Smalltooth sawfish

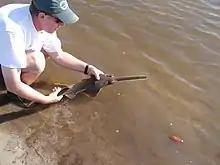
A juvenile smalltooth sawfish being released

The reproductive behavior of smalltooth sawfish has not been well studied, despite their classification as a critically endangered species. Nevertheless, much can be inferred based on information known about the reproductive behavior of other elasmobranchs. Observations show that smalltooth sawfish may participate in precopulatory behavior in captivity. Much of this activity involves the biting of pectoral fins known as "courtship biting." There is sexual dimorphism in the teeth of smalltooth sawfish, with males presenting a higher mean value for both left and right rostral tooth counts. The electrosensory system is believed to be used in the courtship behavior of sawfish and other elasmobranchs. Reproductively active males use the sensory organs in their saw to locate females and vice versa. Once a mate has been selected, several copulations occur during which the male inserts his claspers, which are paired intromittent organs, into the female's vagina. The claspers contain subdermal siphon sacs that provide the propulsive power for sperm transfer. It is also possible that the siphon sacs assist with sawfish sperm competition by washing away rival sperm from the female's vagina before copulations.